List of The Inbetweeners characters

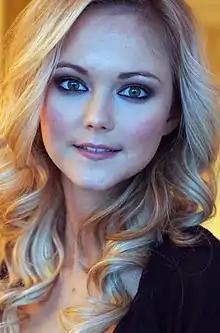
Jayne Wisener plays Lauren

Lauren Harris is a Northern Irish girl who joins the school in "The Field Trip". Will sits next to her on the coach to Swanage, where he confuses her with his impression of the "Star Wars" character, Yoda, which she assumes is a social impairment. She hangs out with the group for the duration of the trip, with both Will and Simon attracted to her. To Will's frustration, she quickly becomes attracted to Simon and has no interest in him, leading Will to the extent of sabotaging Simon's date with her. Having become stranded in the harbour and called the coastguard, Will angrily swears at her when she distracts him. After the trip to Swanage, Will states in the closing narration that she has moved again (despite only just joining the school) and is never seen again by the boys.